Red Branch (novel)

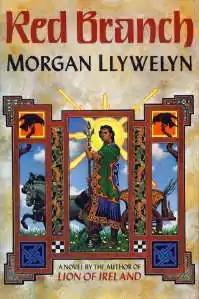
First edition cover

Red Branch (1989), by the Irish-American author Morgan Llywelyn, is a novel about the life of the Irish hero Cú Chulainn. "Red Branch" novelizes several stories from the Ulster Cycle of Irish mythology, including the well-known Táin Bó Cúailnge (Cattle Raid of Cooley) and Deirdre (of the Sorrows).